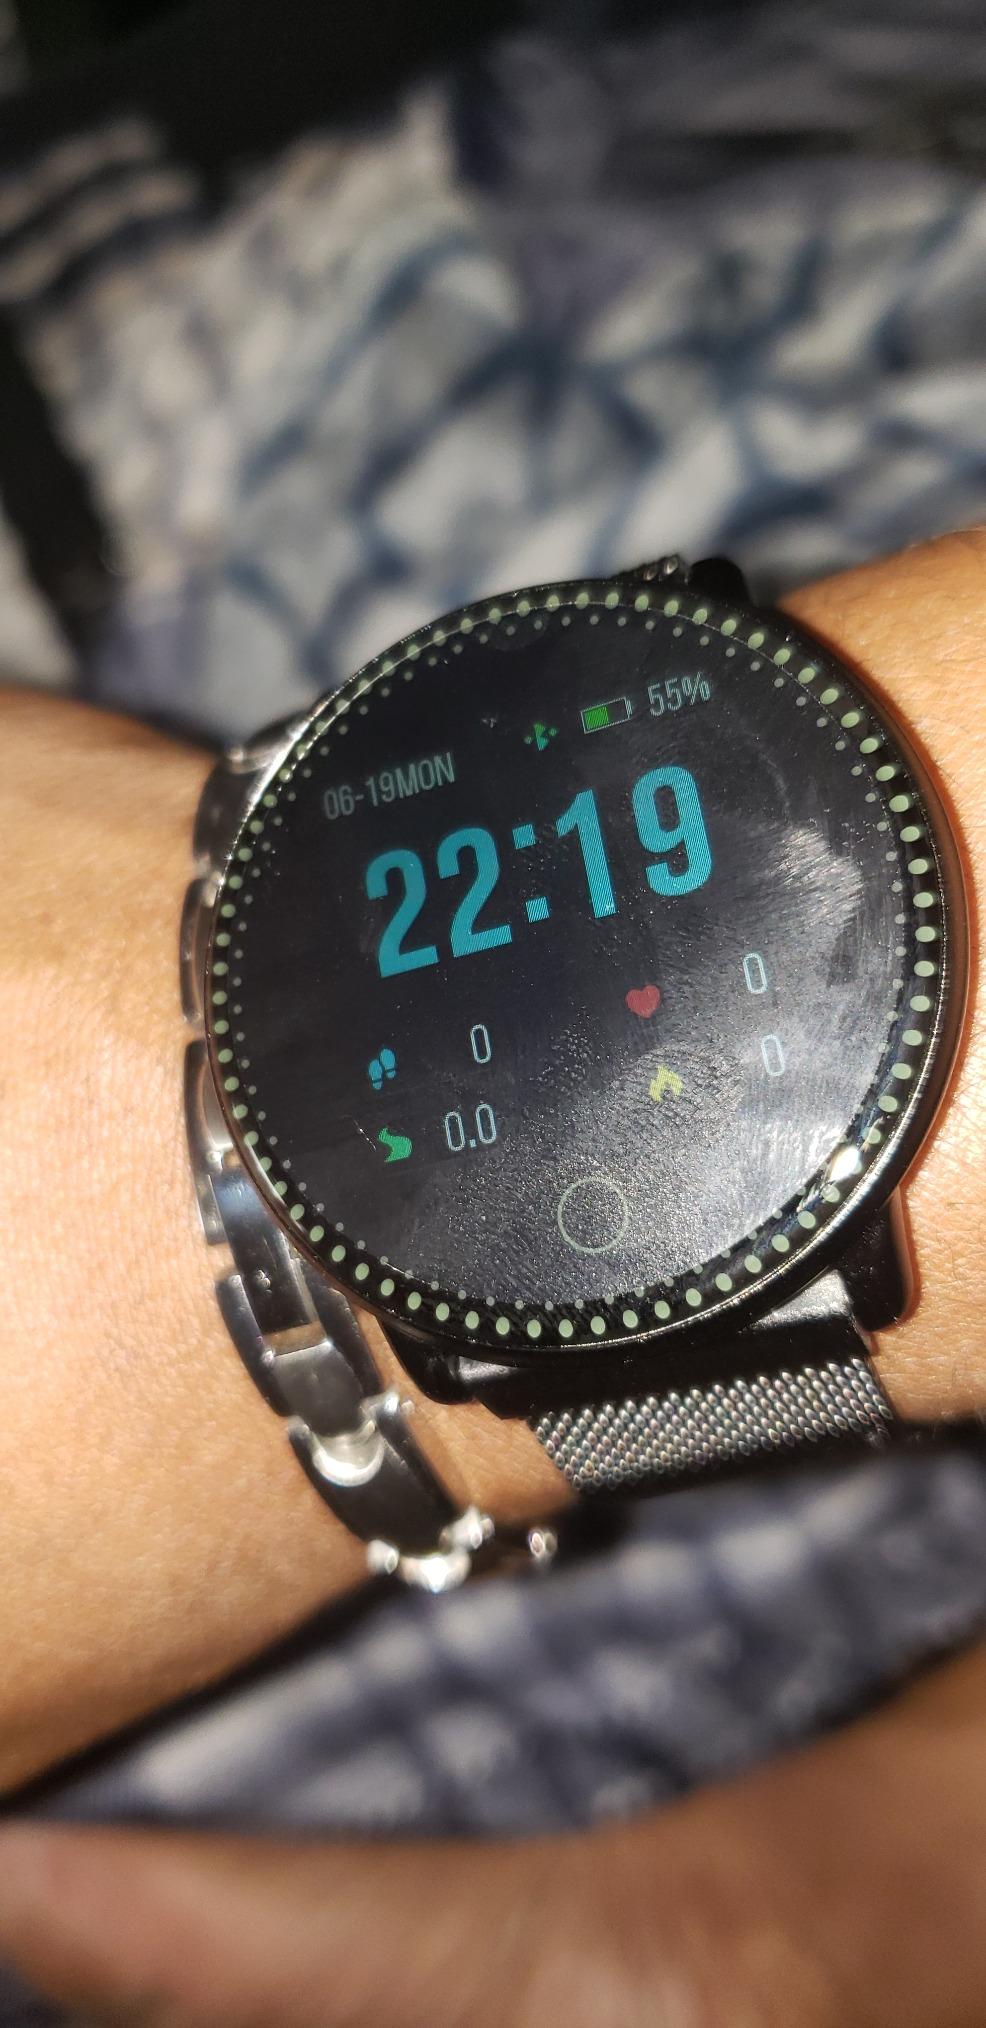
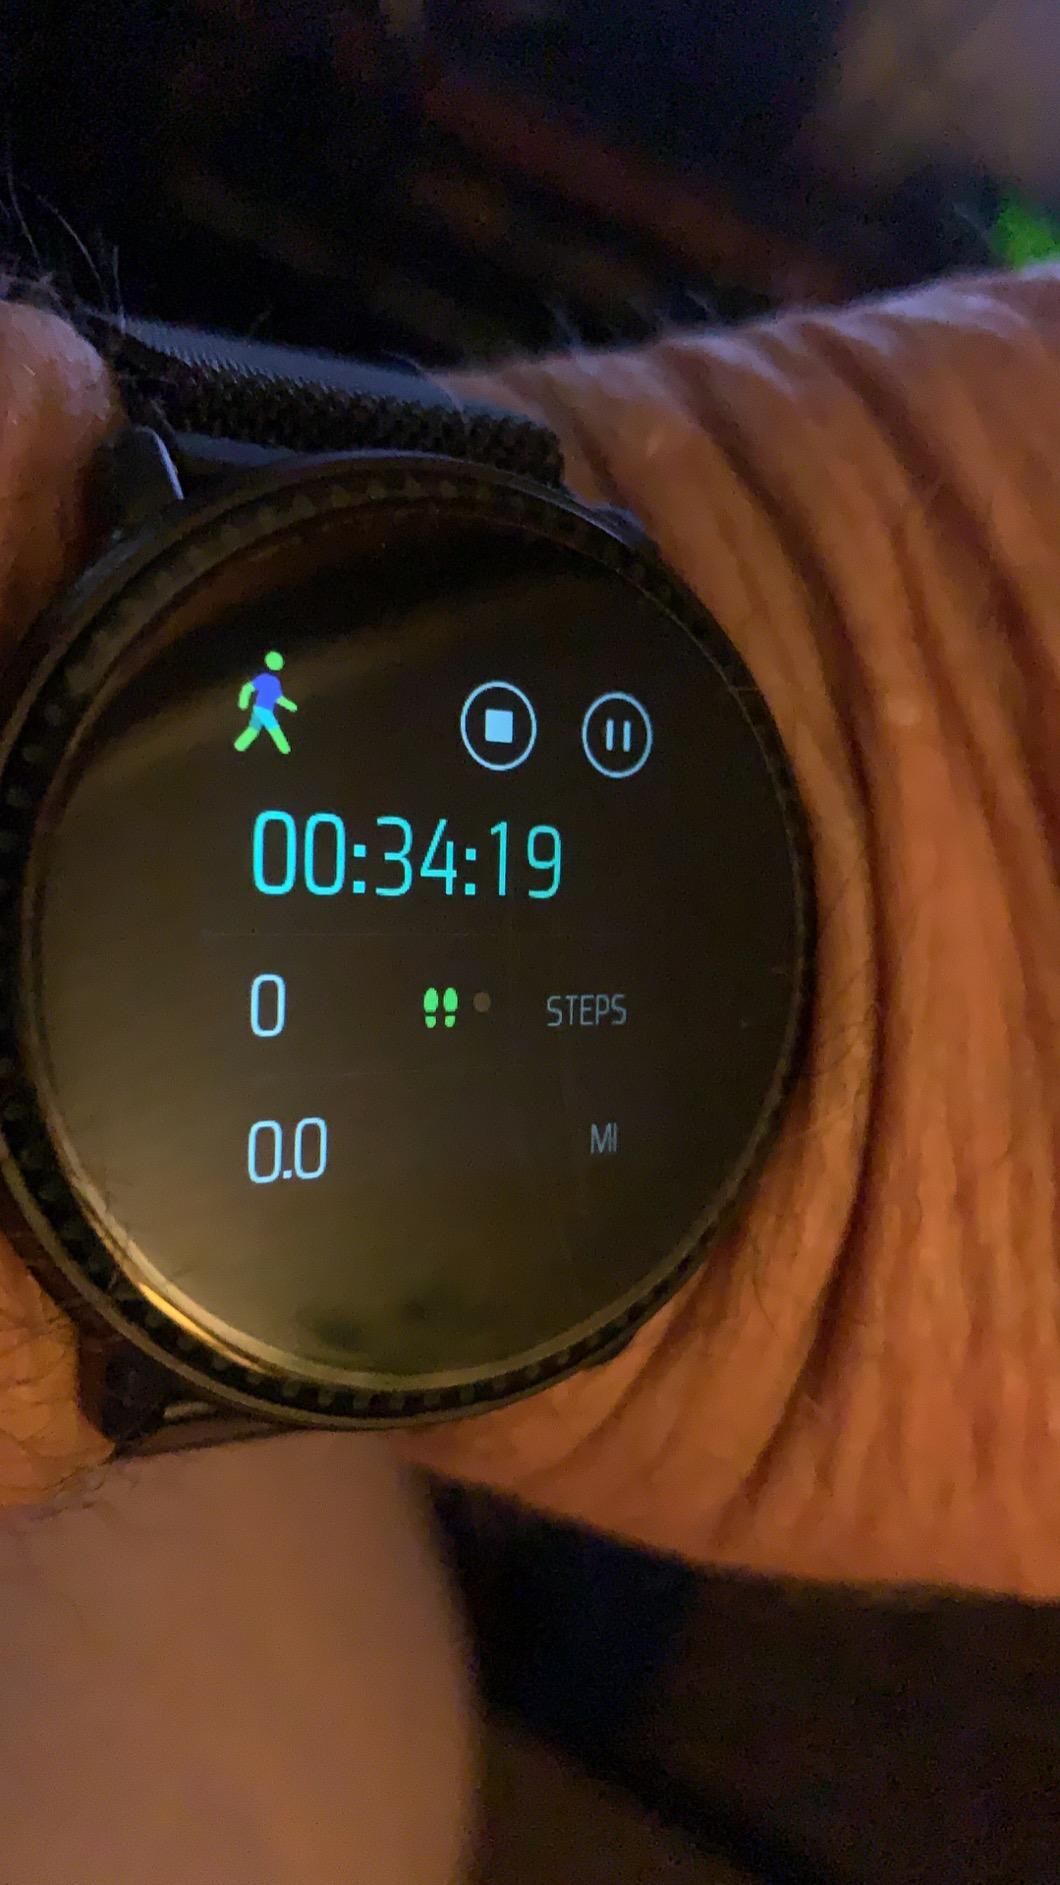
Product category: smartwatch
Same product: yes